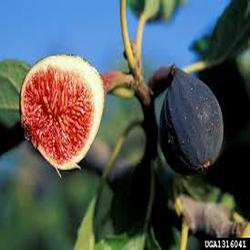
Label: Fig